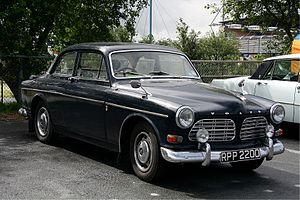
La Volvo Amazon, également connue sous le nom de Série 120, est une automobile construite par la firme Volvo. La première Amazon sort de l’usine Volvo en juillet 1956. Elle existe en trois versions : la 121, la 122 et la 123. Trois carrosseries sont également développées par le designer Jan Wilsgaard : une tricorps à deux portes, une tricorps à quatre portes et une bicorps break à cinq portes.